Oral Roberts University

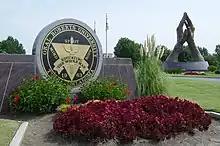
Main entrance to campus and The Billy Joe Daugherty Circle

Ground was officially broken for Oral Roberts University in 1962 in Tulsa, Oklahoma. The university received its charter the following year from the State of Oklahoma and Oral Roberts University officially opened in 1965 with an enrollment of 300 students and seven major completed buildings. The university was founded by Oral Roberts "as a result of the evangelist Oral Roberts' obeying God's mandate to build a university on God's authority and the Holy Spirit. God's commission to Oral Roberts was to 'Raise up your students to hear My voice, to go where My light is dim, where My voice is heard small, and My healing power is not known, even to the uttermost bounds of the earth. Their work will exceed yours, and in this I am well pleased'." Roberts placed special importance on the Prayer Tower, even though the concept of a building specifically dedicated to prayer at the center of the campus caused considerable tension, as some academic leaders were afraid the school would be unable to receive accreditation with such a building. But the tower, designed by architect Frank Wallace, was completed in 1967 at a cost of $2 million, a further source of contention. After its completion, Roberts called for a three-day period of prayer and fasting. At the university's dedication ceremony in 1967, the evangelist Billy Graham was the keynote speaker.